Cafe Metropole

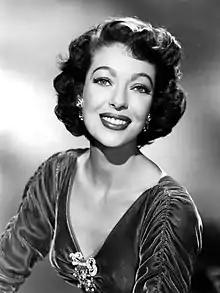
Loretta Young

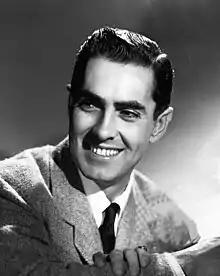
Tyrone Power

In a contemporary review for "The New York Times", critic Frank S. Nugent wrote: "[I]ts plot has a warmed-over look about it and bulks no larger than Tyrone Power's chance of winning an academy award. Yet, it comes pleasantly seasoned with comedy and it has been served with a modest flourish or two ..."